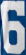
Number: 6